The Wollondilly Press

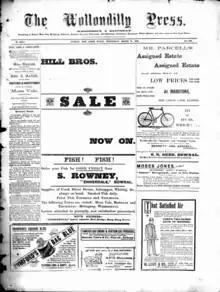
The front page of "The Wollondilly Press" on Wednesday 31 March 1906

The newspaper was first published under this title on Wednesday 31 March 1906 by William Beer. The change of the title from "The Bowral Free Press" to "The Wollondilly Press" was intended to reflect the decision to extend the scope of the paper's operations "to take in the whole of the district". In the first issue under the new title the editor assured his Bowral readers that "the interests of Bowral residents will be guarded just as sacredly as of yore...".